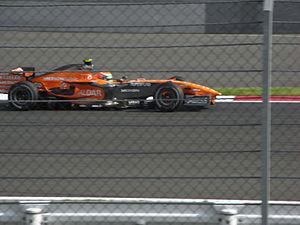
Le Grand Prix du Japon 2007 disputé sur le circuit du Mont Fuji le 30 septembre est la 783ᵉ épreuve du championnat du monde de Formule 1 courue depuis 1950 et la quinzième du championnat 2007.